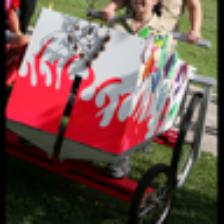
Label: NonHuman